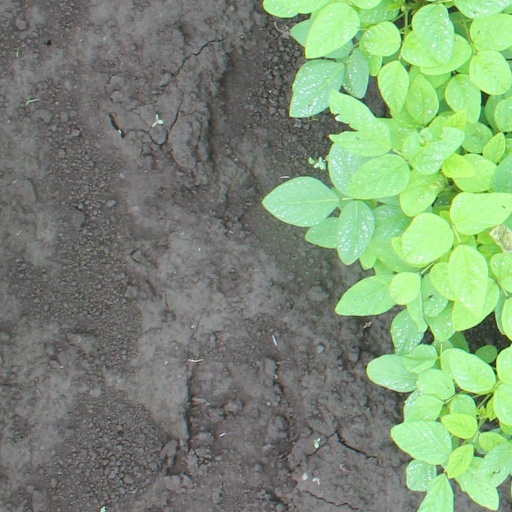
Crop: soybean